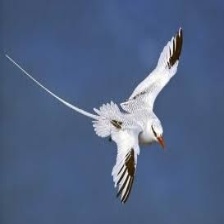
Species: RED BILLED TROPICBIRD
Scientific name: PHAETHON AETHEREU